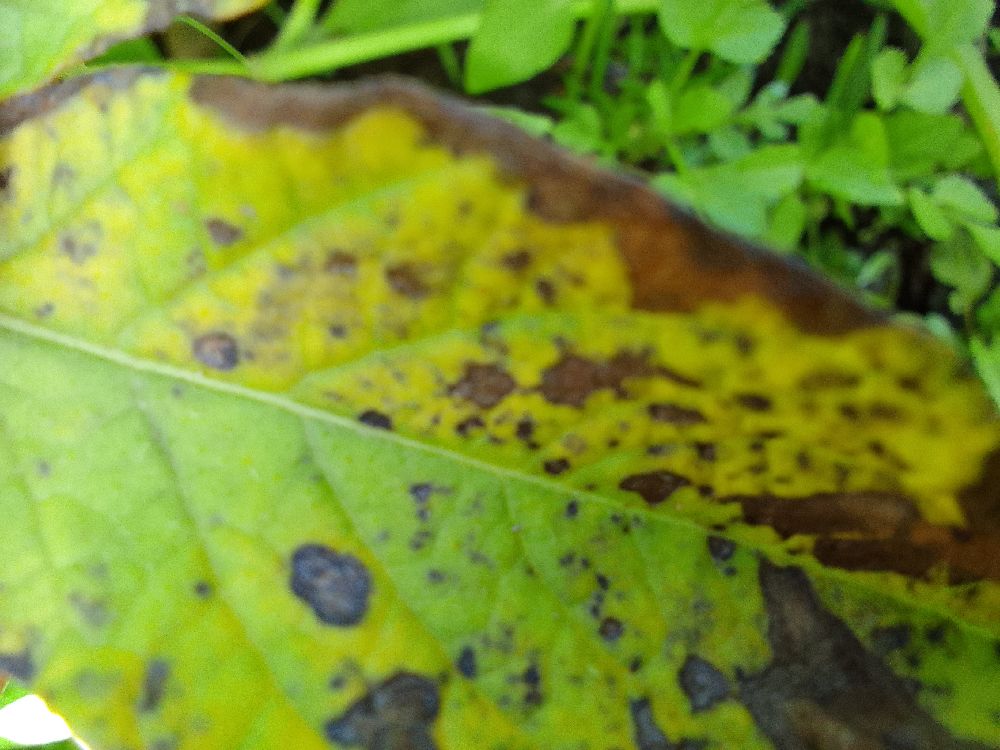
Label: Early blight